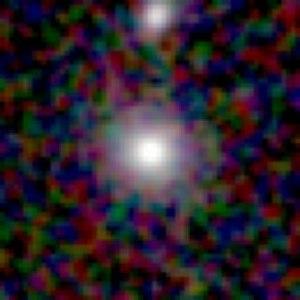
Galaxie NGC 417 Español: Galaxia NGC 417 Italiano: Galassia NGC 417